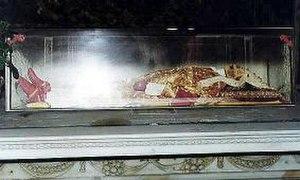
La présence de Juifs à Ancône remonte au moins au Xᵉ siècle. La ville abrite ainsi l'une des plus anciennes communautés juives d'Italie.